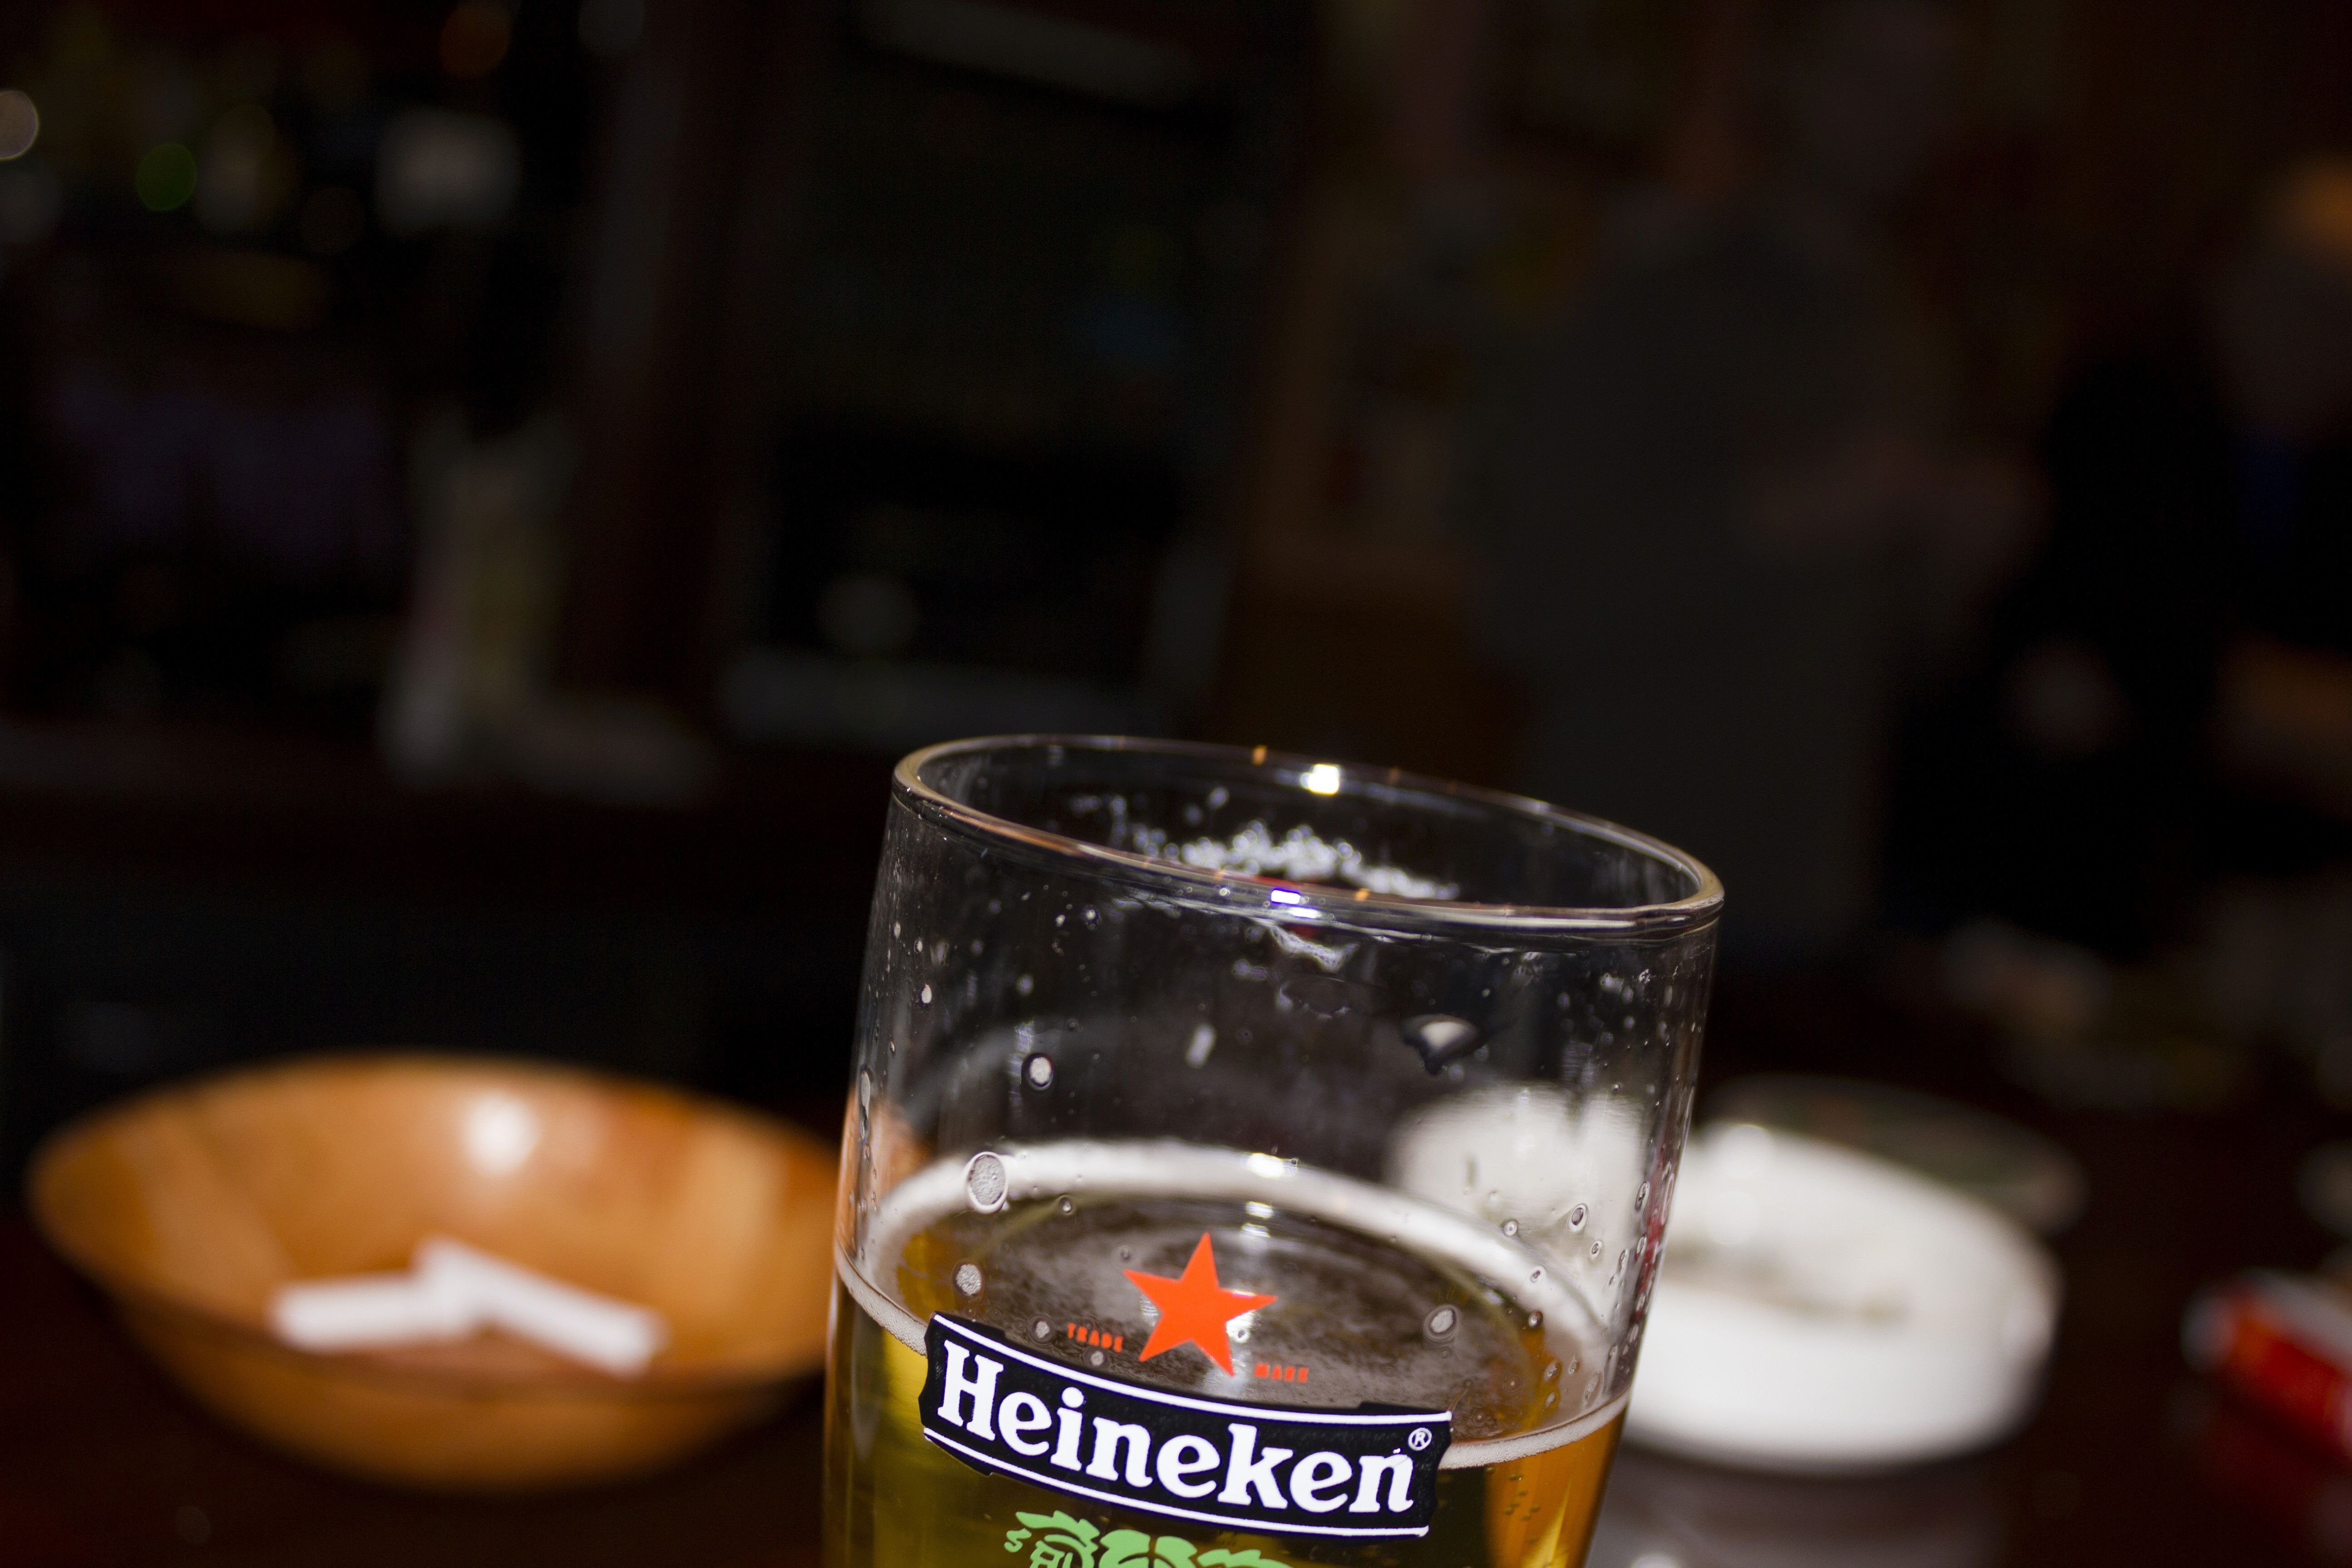
cold, glass, restaurant, bar, beverage, drink, mug, lighting, beer, alcohol, cocktail, alcoholic, lager, draft, froth, drinking, party, drunk, heineken, liqueur, pub, tavern, brewery, brew, pint, ale, alcoholic beverage, sense, distilled beverage